Siracusa lemon

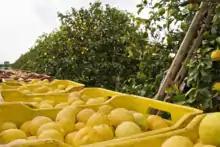
Siracusa lemons in the field

The Siracusa lemon (Italian: "Limone di Siracusa" IGP) is the fruit of the cultivar "femminello" and its clones, corresponding to the botanical species "Citrus × limon" L. Burm. The "femminello" cultivar from Siracusa is the most common variety of lemon in Italy, and produces three main flowerings: the "primofiore" (from October 1), the "bianchetto" (also less commonly known as the "maiolino," from April 15) and the "verdello" (or summer lemon, from July 1). The disciplinary regulations of the Siracusa lemon (PGI) forbids the use of waxes and/or fungicides in post-harvesting, and therefore the fruit is edible in all its parts.